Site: brandenburg
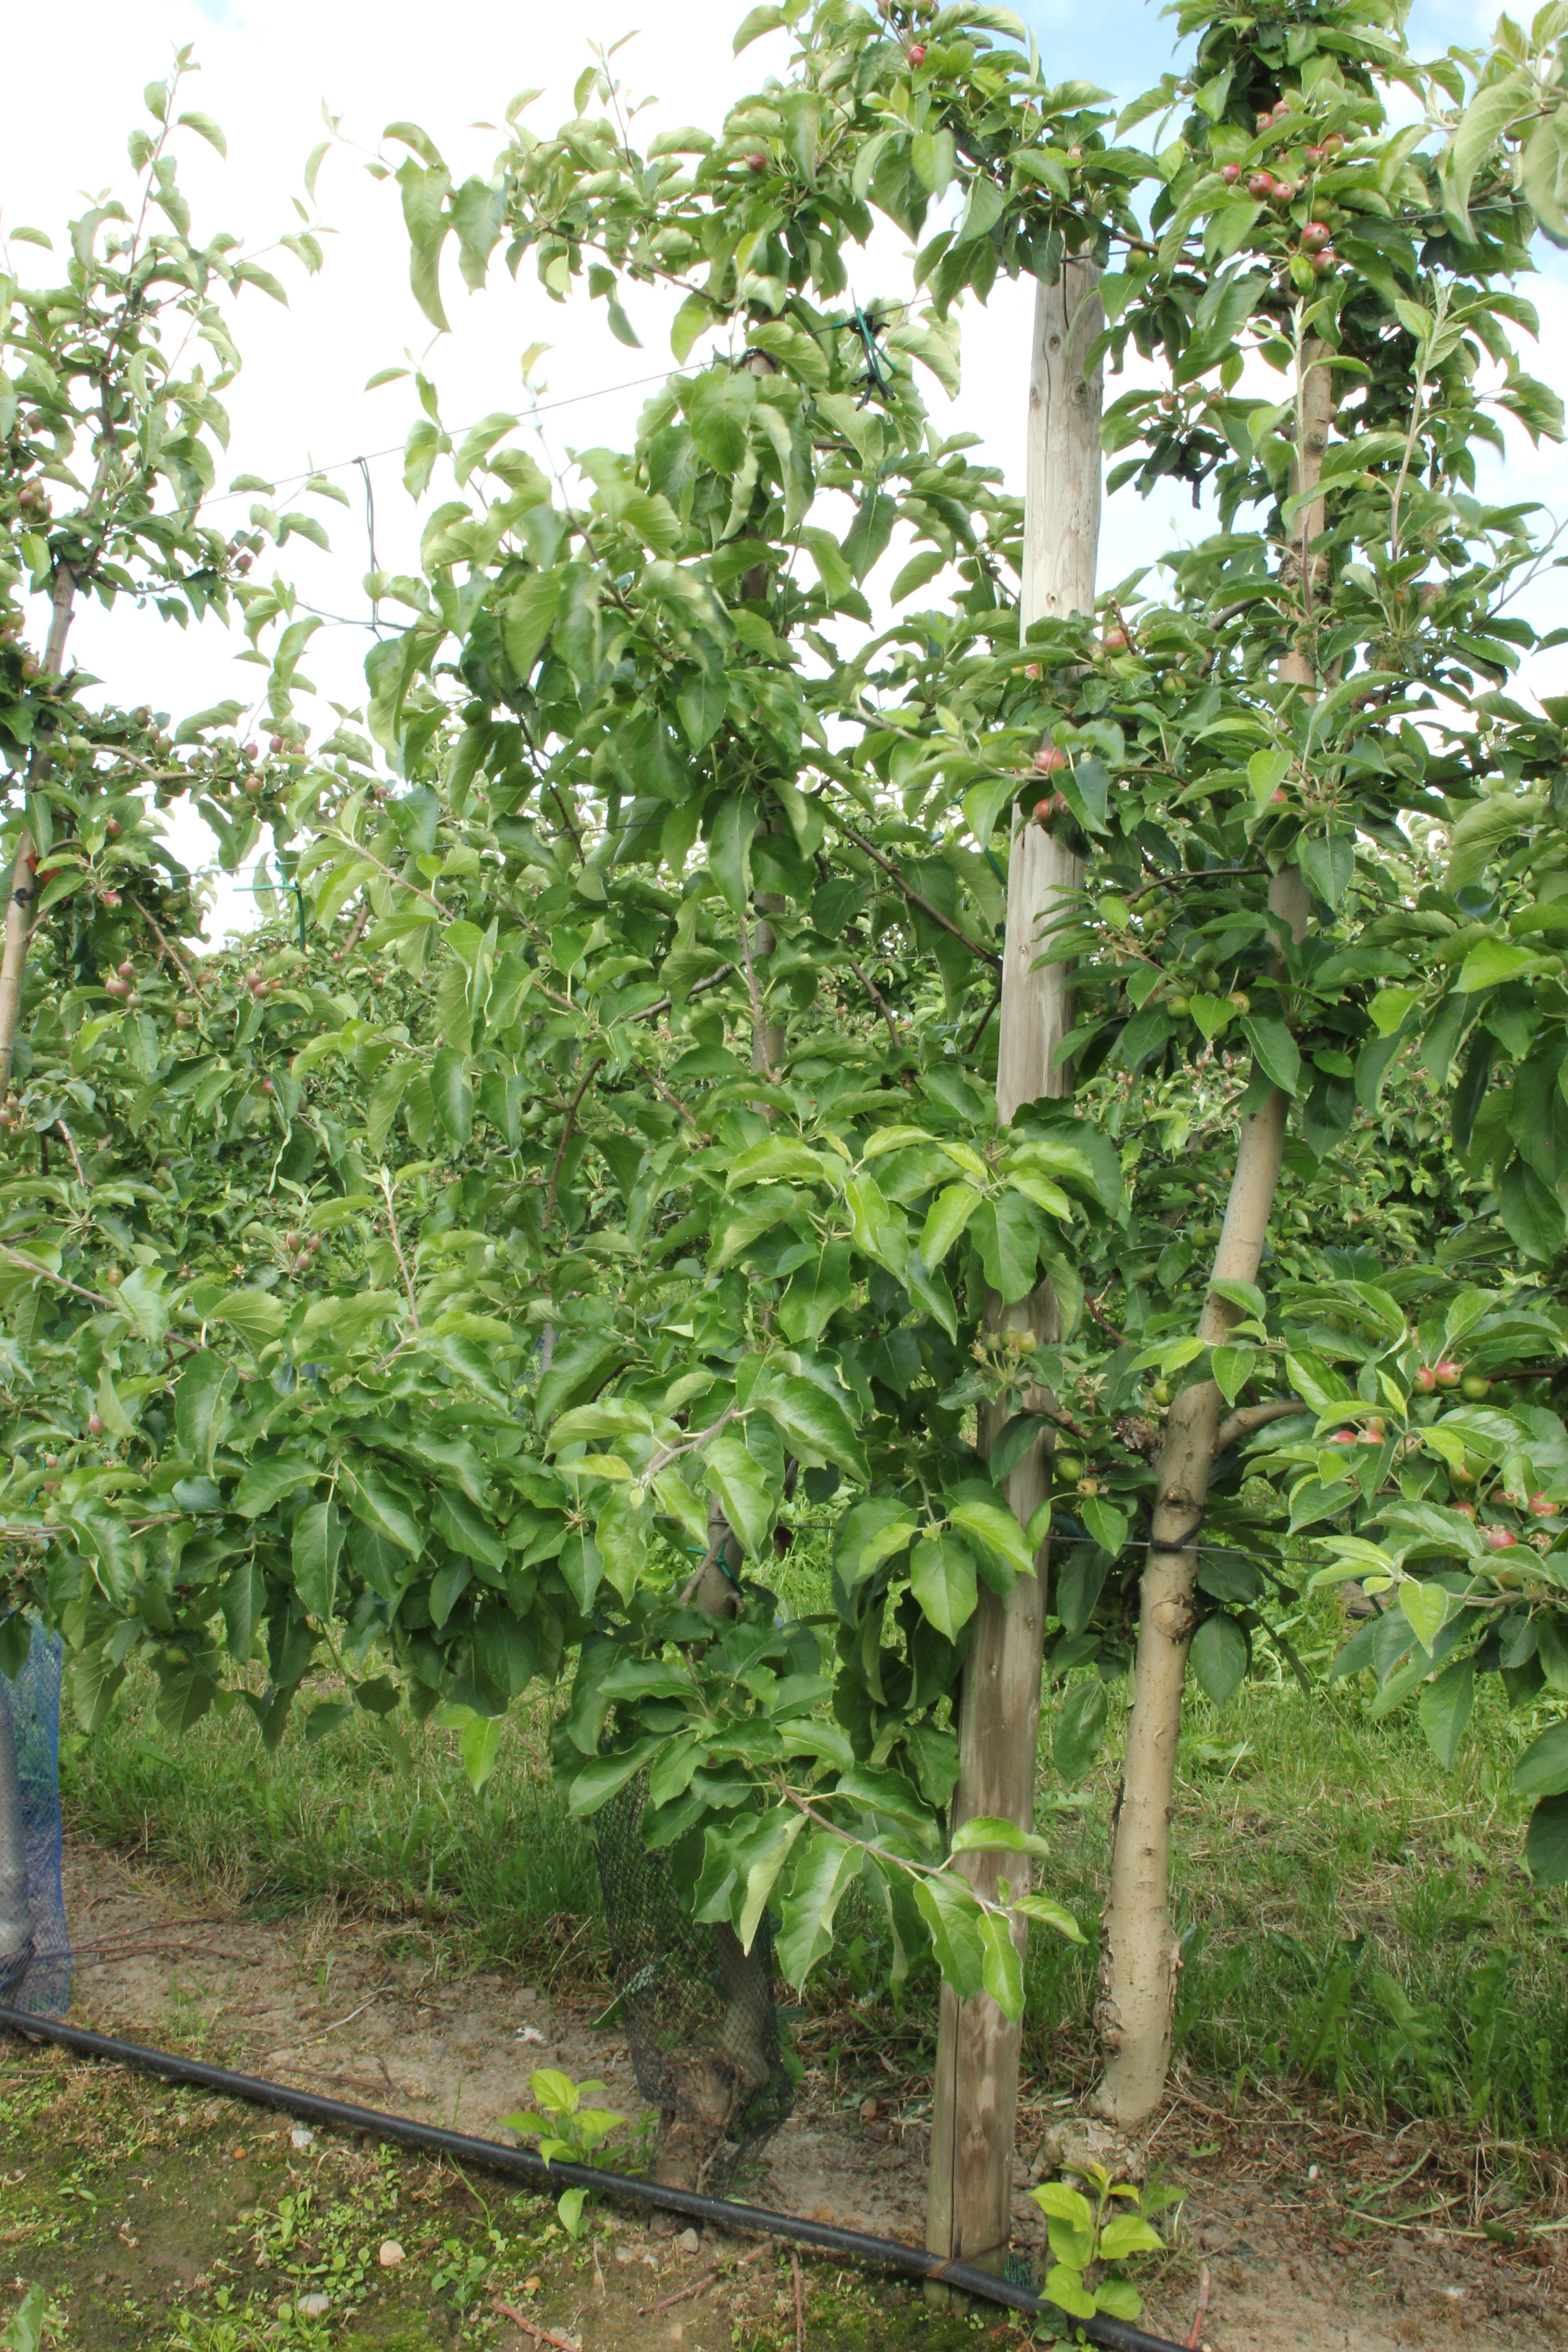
Growth stage (BBCH 72): Development of fruit